Siege of Badajoz (1658)

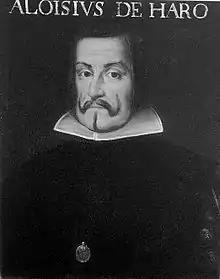
Don Luis de Haro, anonymous painting from the Uffizi Gallery

The capture of Fort San Miguel allowed the Portuguese sappers to complete the circumvallation works, which consisted of a continuous line of little forts, each able to garrison as many as about 200 soldiers, or perhaps as few as 25 musketeers. The Spanish also continued strengthening their defenses. The Southwestern section of the wall was fortified at Pedraleras, and a ravelin was erected 400 meters in front of the Gate of Santa Maria. No significant action took place during this period, except for an ambush near San Gabriel by André de Albuquerque, against a Spanish supply convoy sent from La Albuera, and various sorties by the garrison of Badajoz to try to obstruct the Portuguese works. A night attack by the Spanish Duke of Osuna against a Portuguese section cost Mendes de Vasconcelos 200 infantry and 40 horses.